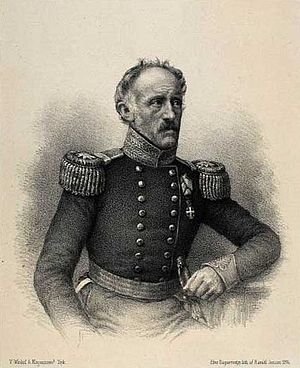
Christian Castenschiold
Christian Castenschiold. Litografi fra 1894 af Harald Jensen
Christian Ludvig Castenschiold var en dansk officer og godsejer, bror til Jacob August Castenschiold.